Thoroughbred

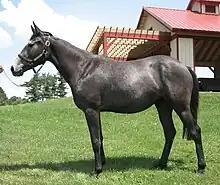
Twilight, the Thoroughbred mare who serves as the subject of the Equine Genome Project

The number of Thoroughbred foals registered each year in North America varies greatly, chiefly linked to the success of the auction market which in turn depends on the state of the economy. The foal crop was over 44,000 in 1990, but declined to roughly 22,500 by 2014. The largest numbers are registered in the states of Kentucky, Florida and California. Australia is the second largest producer of Thoroughbreds in the world with almost 30,000 broodmares producing about 18,250 foals annually. Britain produces about 5,000 foals a year, and worldwide, there are more than 195,000 active broodmares, or females being used for breeding, and 118,000 newly registered foals in 2006 alone. The Thoroughbred industry is a large agribusiness, generating around $34 billion in revenue annually in the United States and providing about 470,000 jobs through a network of farms, training centers, and race tracks.